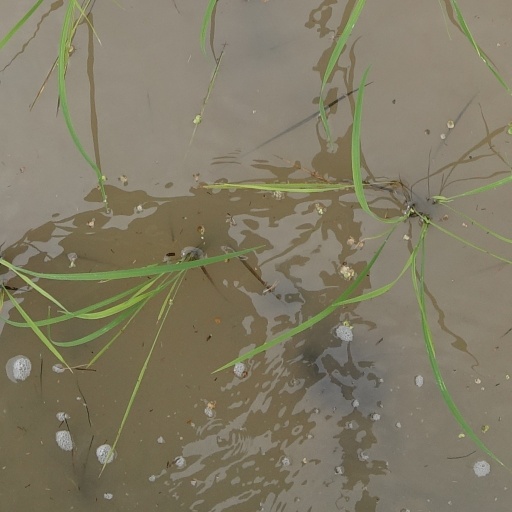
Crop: rice